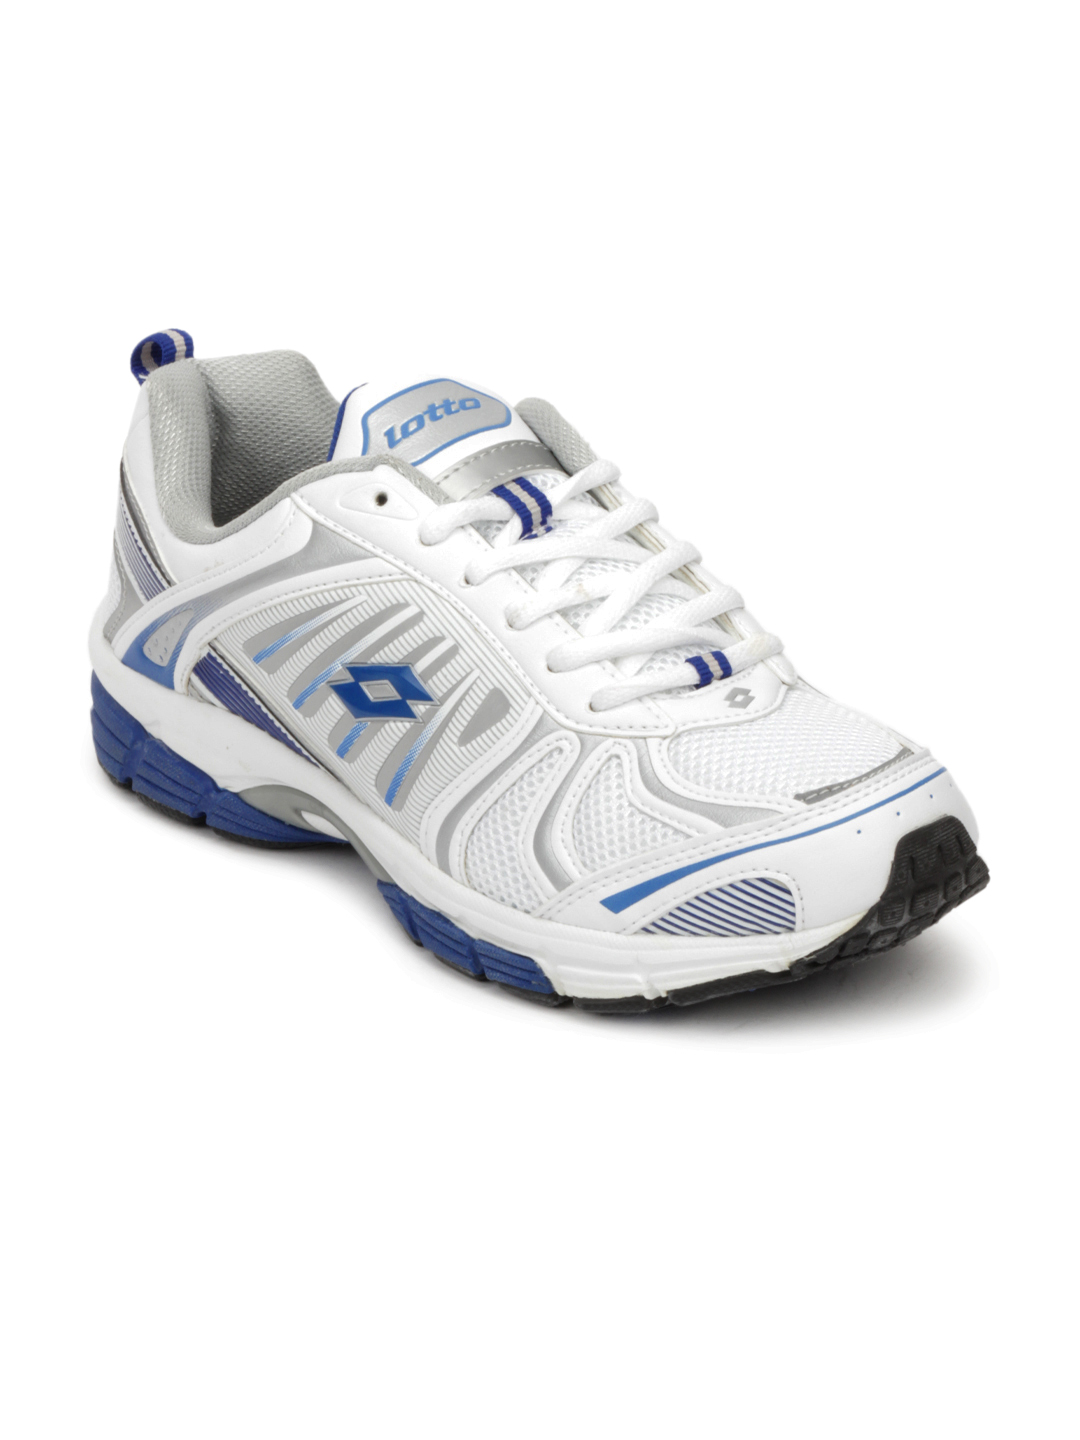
Lotto Men White Sports Shoe
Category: Footwear / Shoes / Sports Shoes
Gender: Men
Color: White
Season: Summer 2012
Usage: Sports